Marine habitat

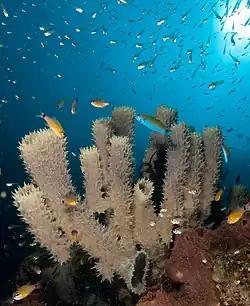
Coral reefs provide marine habitats for tube sponges, which in turn become marine habitats for fishes

A marine habitat is a habitat that supports marine life. Marine life depends in some way on the saltwater that is in the sea (the term "marine" comes from the Latin "mare", meaning sea or ocean). A habitat is an ecological or environmental area inhabited by one or more living species. The marine environment supports many kinds of these habitats.